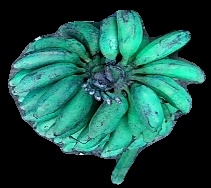
Variety: rasbale
Grade: grade3